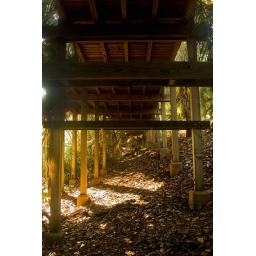
under a wooden bridge at balboa park, really like the angle of the light that came through the leafs on the left